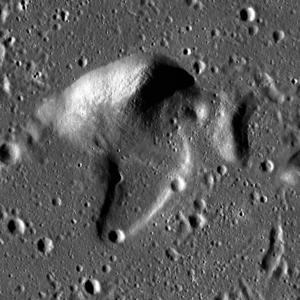
Fedorov (månekrater)
Fedorov er et lille nedslagskrater på Månen. Det befinder sig på Månens forside i den vestlige del af Mare Imbrium og er opkaldt efter den russiske raketingeniør A.P. Fedorov.